Ibrahim Baré Maïnassara

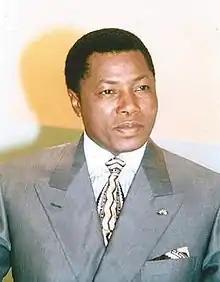
Maïnassara, c.1996–1999

General Ibrahim Baré Maïnassara (9 May 1949 – 9 April 1999) was a Nigerien military officer and diplomat who ruled Niger from 1996 until his assassination. He seized and lost power in military coups.